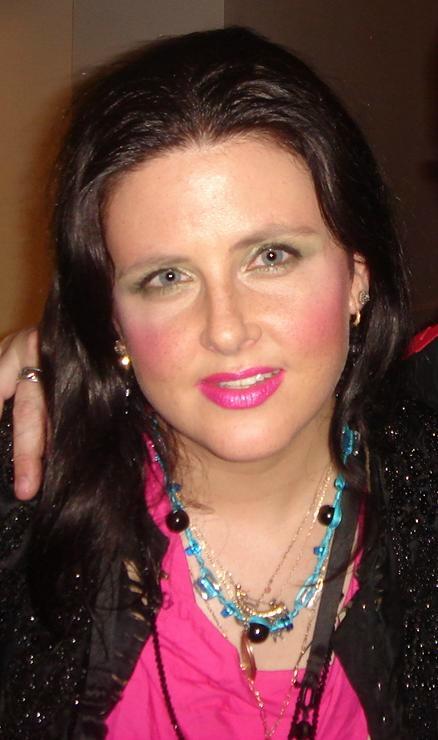
มาเรีย แม็กกี

| name = มาเรีย แม็กกี
| background = solo_singer
| image = Maria_McKee.JPG
| birth_name = มาเรีย หลุยส์ แม็กกี
| origin = ลอสแอนเจลิส รัฐแคลิฟอร์เนีย
| genre = ป็อปร็อกอัลเทอร์เนทีฟคันทรีเพลงคันทรีคาวพังก์
| years_active = 1982-ปัจจุบัน
| label = Geffen Records|Geffen (1989-1996) Viewfinder Records|Viewfinder/Little Diva Music|Little Diva (2003-2004) Eleven Thirty (2005) Cooking Vinyl (2007-)
| website = MariaMcKeeInfo.com
มาเรีย แม็กกี () เกิดเมื่อวันที่ 17 สิงหาคม ค.ศ. 1964 ในลอสแอนเจลิส รัฐแคลิฟอร์เนีย เป็นนักร้องชาวอเมริกัน เธอได้ร่วมก่อตั้งวงที่ชื่อ โลนจัสทิซ ในปี ค.ศ. 1982 มีผลงานอัลบั้มกับวง 3 ชุด เมื่ออายุได้ 19 ปีเธอพูดถึงก่อนร้องเพลงในคอนเสิร์ต Live - Acoustic Tour 2006 เธอเขียนเพลงอันดับ 1 ในสหราชอาณาจักรที่ขับร้องโดยเฟียร์กอล ชาร์คีย์ ที่ชื่อเพลง "A Good Heart" ในปี 1987 เธอปรากฏตัวในมิวสิกวิดีโอของร็อบบี โรเบิร์ตสัน ที่ชื่อ "Somewhere Down the Crazy River" และยังร้องประสานในเพลงนี้ หลังจากนั้นเธอออกผลงานเดี่ยวชุดแรกในชื่อตัวเอง ในปี ค.ศ. 1989 มีเพลง "Show Me Heaven" ที่ประกอบภาพยนตร์เรื่อง "Days of Thunder" เพลงนี้ติดอันดับ 1 ในสหราชอาณาจักรนาน 4 สัปดาห์ในปี 1990
หลังจากนั้นเธอออกผลงานสตูดิโออัลบั้มและอัลบั้มแสดงสด อย่างชุด "High Dive", "Peddlin' Dreams" และ "Late December" ออกกับค่ายของเธอเองที่ชื่อ วิวไฟนเดอร์ ต่อมาในปี 1998 วงดิกซีชิกส์ นำเพลงของแม็กกีที่ชื่อ "Am I the Only One (Who's Ever Felt This Way?)" ไปร้อง ซึ่งอยู่ในอัลบั้ม "Wide Open Spaces" ที่ได้รับการเสนอชื่อเข้าชิงรางวัลแกรมมี่
== อ้างอิง ==
หมวดหมู่:นักร้องอเมริกัน
หมวดหมู่:บุคคลจากลอสแอนเจลิส